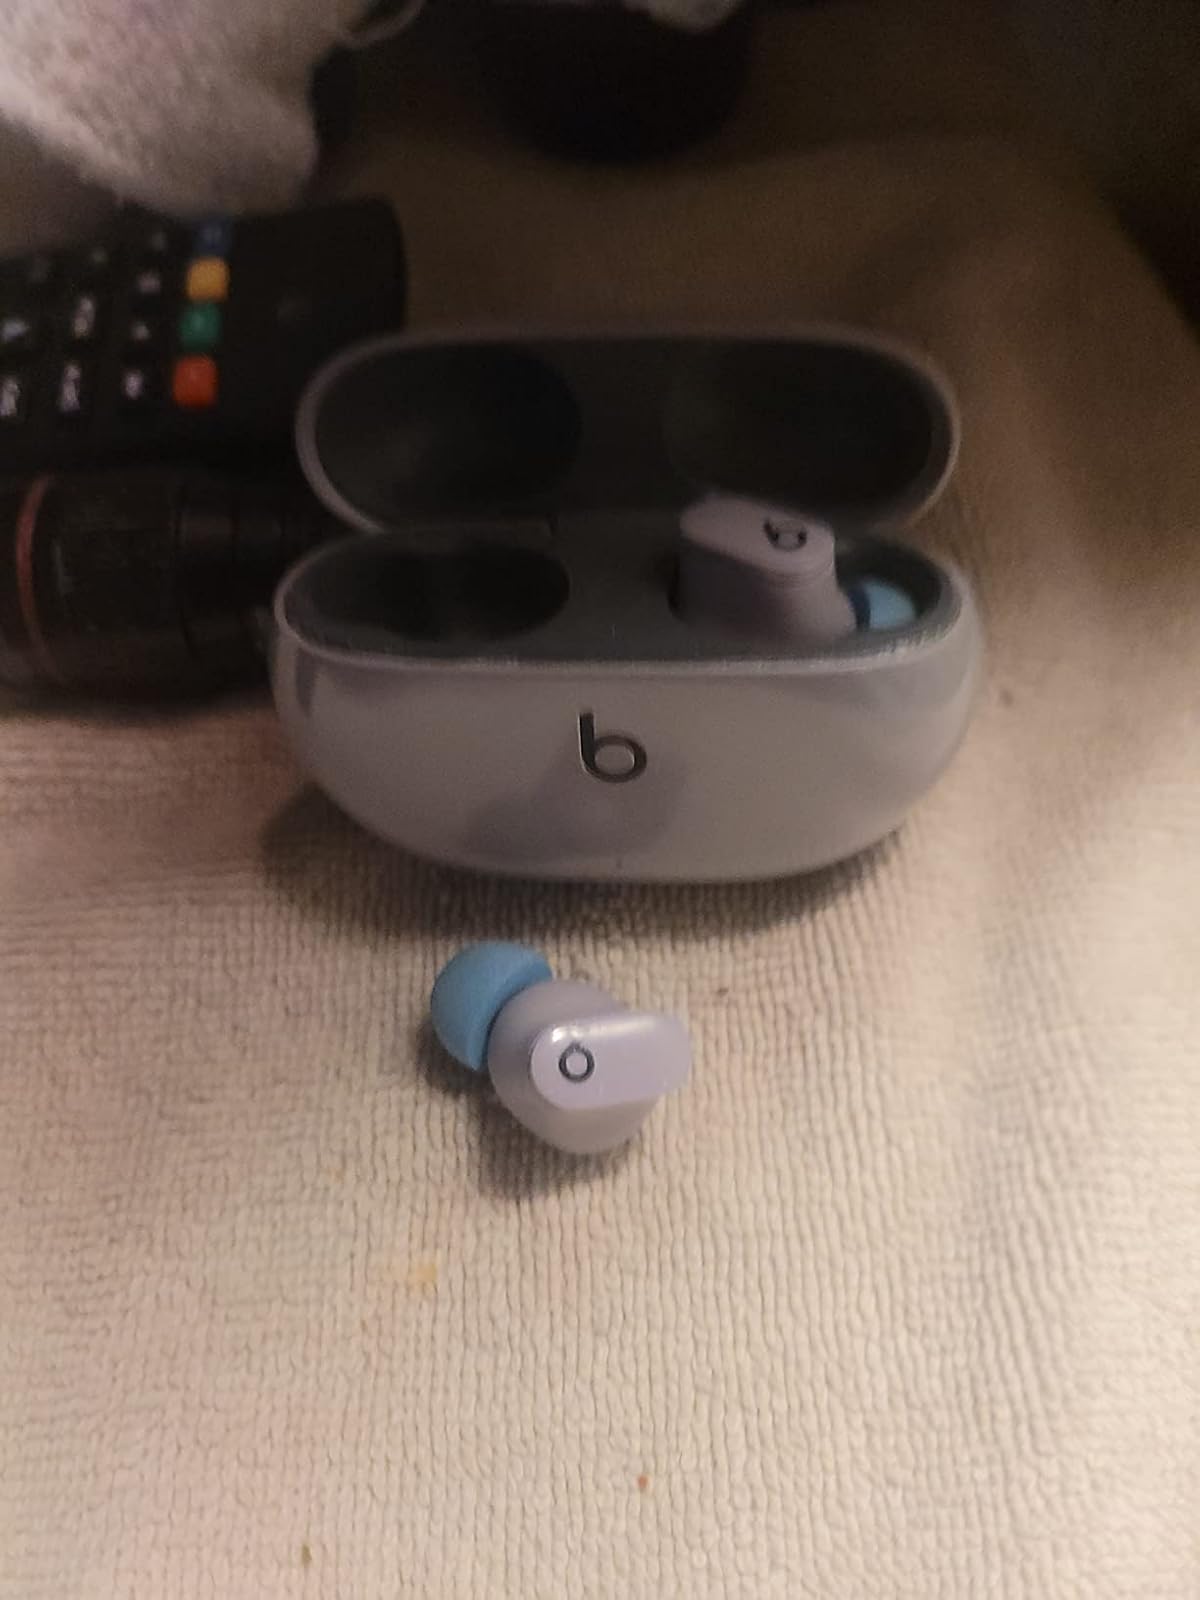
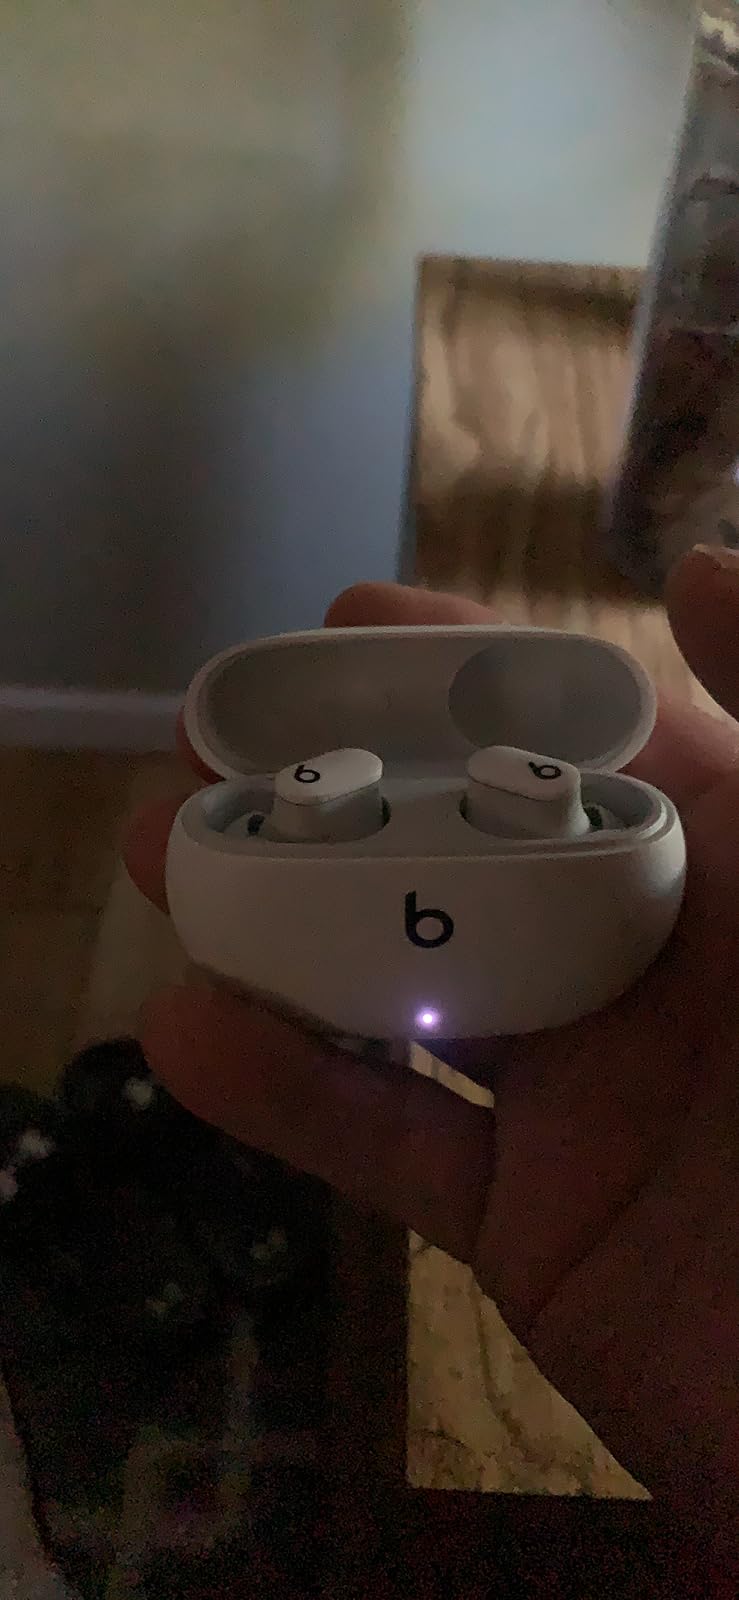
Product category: earbuds
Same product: no